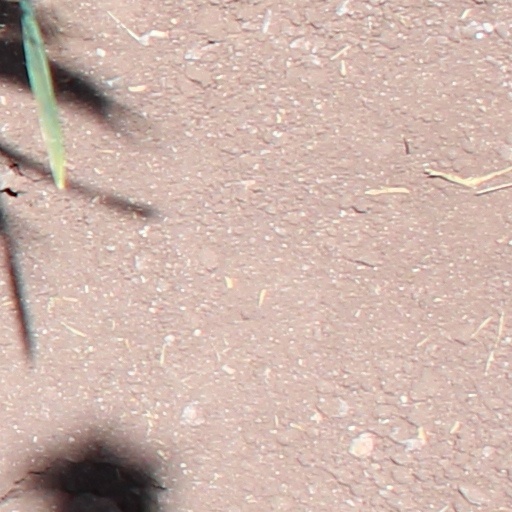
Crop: wheat